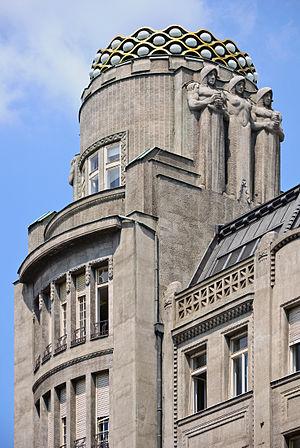
Sommet du Palais Koruna (1912-1914), place Stanislas à Prague, en République tchèque. Architectes
La place Venceslas est, au cœur de la ville, une des places principales de Prague, en République tchèque. Il s'agit d'une ancienne place, appelée autrefois le Marché aux chevaux. Sa surface de 41400m² est exceptionnelle pour le Moyen Âge. Elle prendra son actuel nom de « place Venceslas » en 1848. Elle est dédiée au saint patron du pays, Venceslas Iᵉʳ de Bohême dont la statue équestre domine le haut de la place.